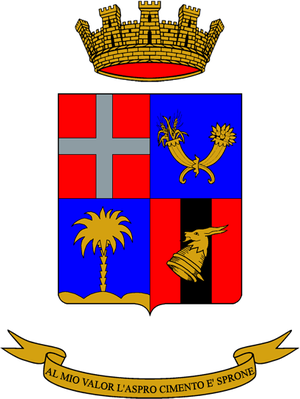
La liste des régiments de l'armée de terre italienne